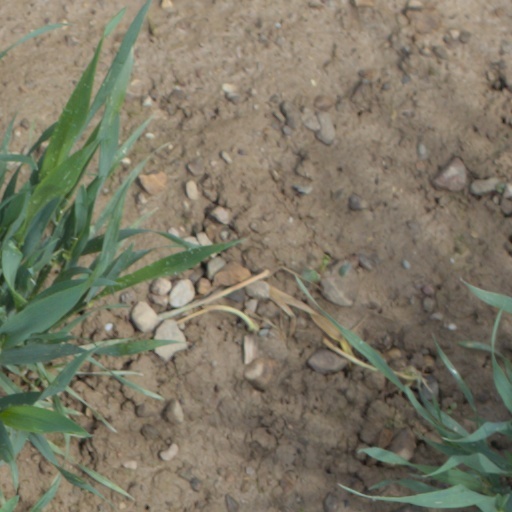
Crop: wheat